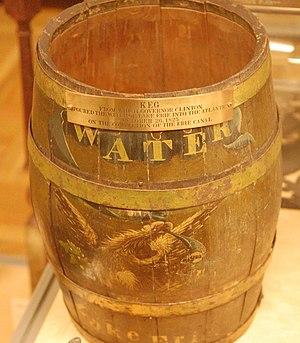
Cette page concerne des événements d'actualité qui se sont produits durant l'année 1825 du calendrier grégorien aux États-Unis.
17 octobre : victoire uruguayenne sur le Brésil à la Bataille de Sarandí.